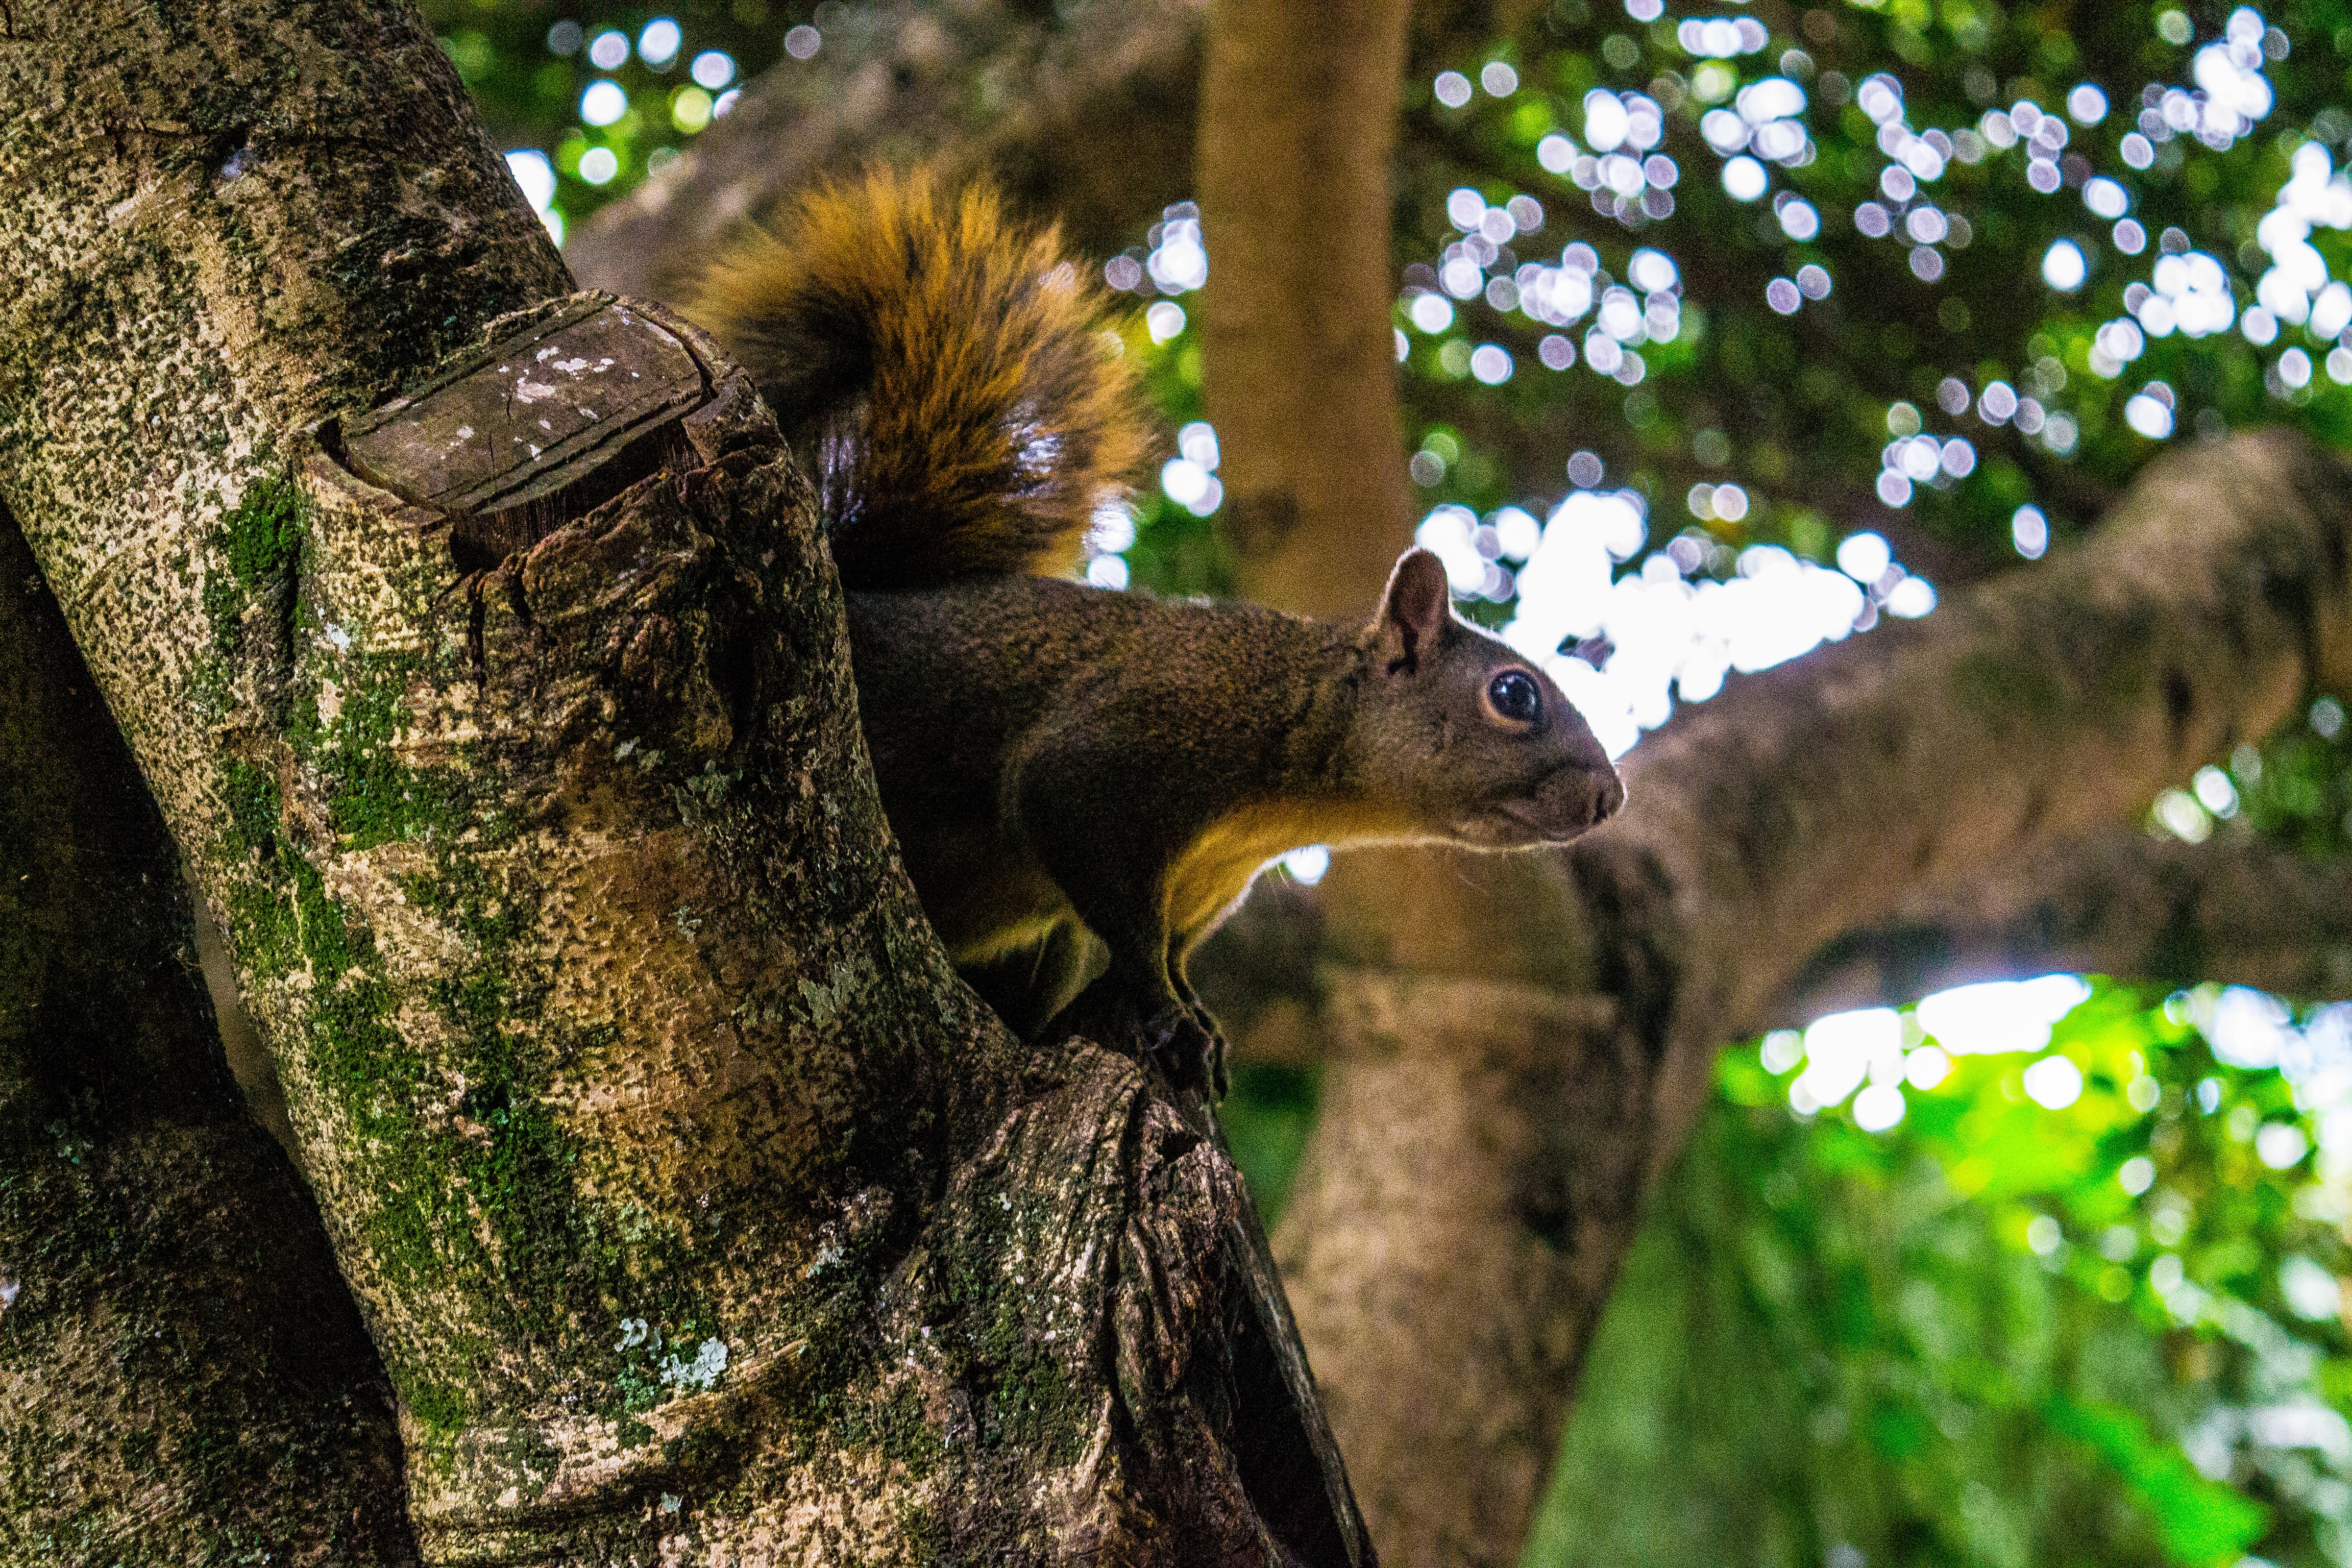
tree, nature, forest, branch, wildlife, zoo, green, jungle, squirrel, fauna, rainforest, woodland, habitat, natural environment